Ethnobiology

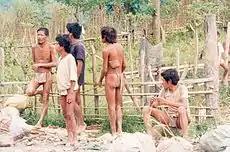
Some Mangyan (who count the Hanunóo among their members) men, on Mindoro island, Philippines, where Harold Conklin did his ethnobiological work

By the turn of the 21st century, ethnobiological practices, research, and findings have had a significant impact and influence across a number of fields of biological inquiry including ecology, conservation biology, development studies, and political ecology.